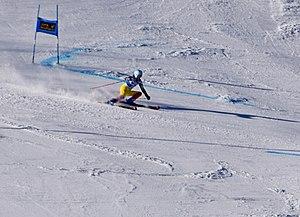
Marie-Michèle Gagnon, née le 25 avril 1989 à Lac-Etchemin, est une skieuse alpine canadienne.